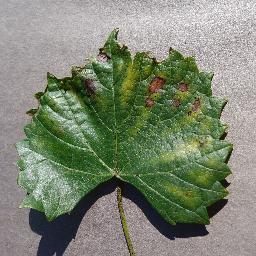
Label: Grape___Esca_(Black_Measles)